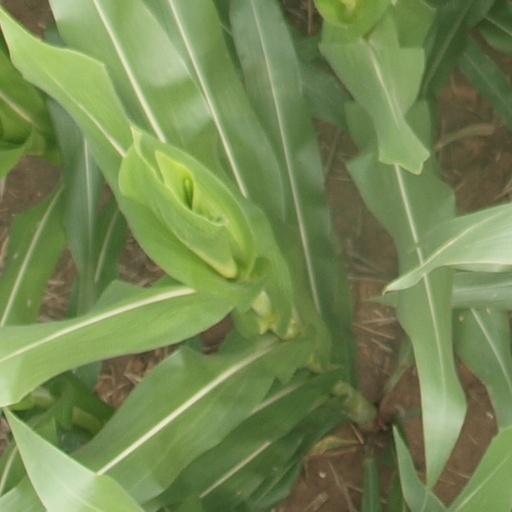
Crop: maize; corn